Ben Mitchell (EastEnders)

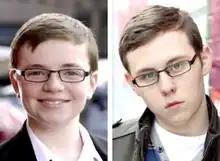
Ben as portrayed by Charlie Jones in 2006 ("left") and Joshua Pascoe in 2010 ("right"), with a "harder edge" in the latter depiction

Having previously appeared as a baby and a toddler, Ben returned to "EastEnders" in 2006 played by child actor Charlie Jones. Jones was cast alongside Megan Jossa, who would play his cousin Courtney Mitchell. While Ben is partially deaf, Jones is a hearing actor. "The Guardian" Rebecca Atkinson suggested that, as only the second disabled character in "EastEnders" history, Ben was introduced to fulfil a BBC quota. She criticised Jones' casting, and opined, "The use of able-bodied actors to play disabled characters is endemic. Maybe in theory there's nothing wrong with that, but while real disabled people are invisible it is downright offensive to persistently cast able-bodied people in disabled roles." Scott Matthewman of "The Stage" sympathised with Atkinson's complaint, but defended Jones' casting: "it's hard enough to find good child actors who can cope with a soap opera environment at age 10, let alone ones that fit a character's physical requirement set out the best part of a decade earlier." Journalist Charlie Swinbourne, himself deaf, welcomed Ben's re-introduction for increasing high-profile deaf representation on television.